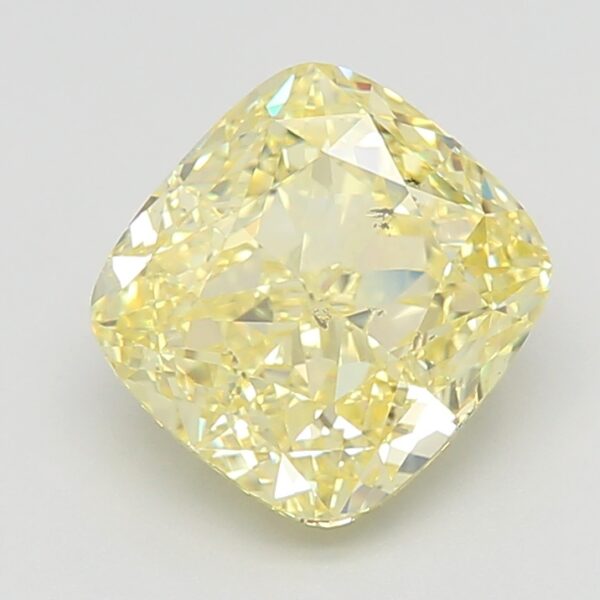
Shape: cushion
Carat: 3.51
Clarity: SI1
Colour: FANCY
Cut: EX
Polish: EX
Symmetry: VG
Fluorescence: N
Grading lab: GIA
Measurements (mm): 8.5 x 8 x 5.56